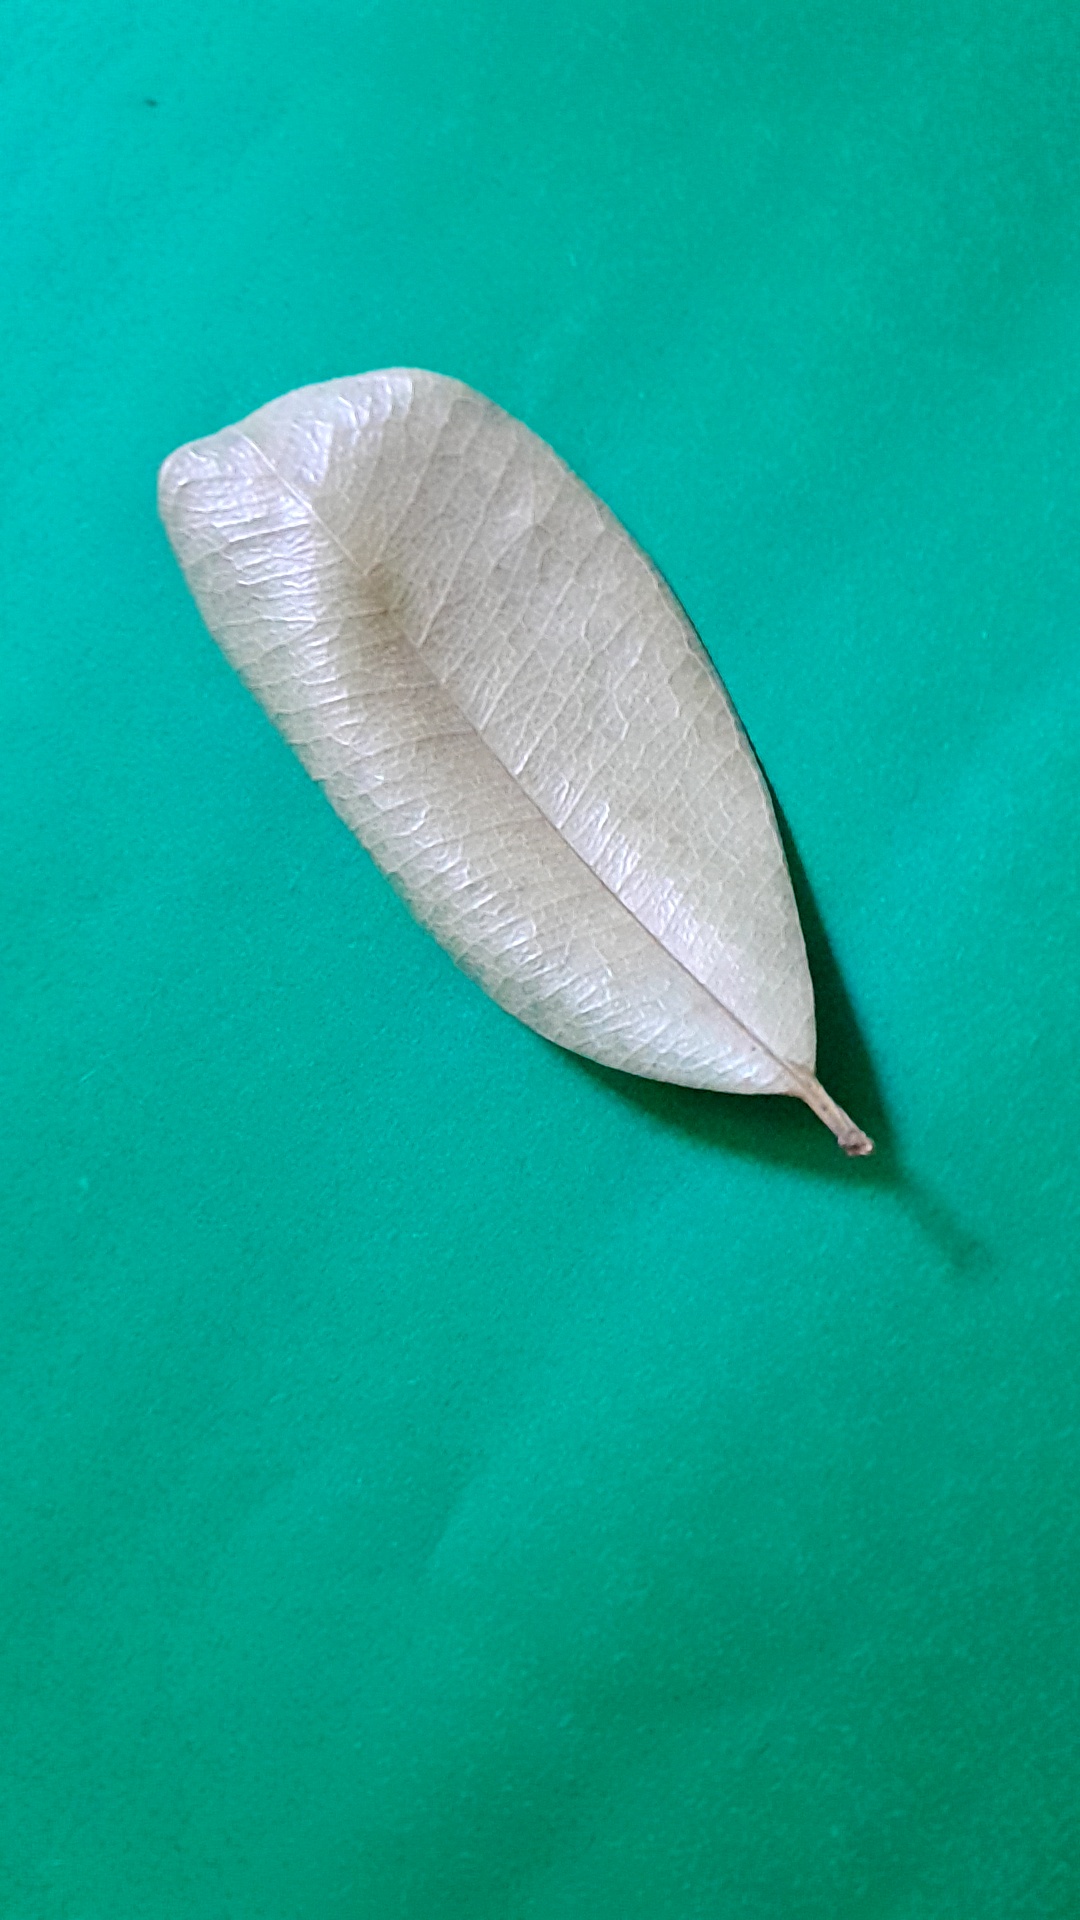
Label: Dry Leaf